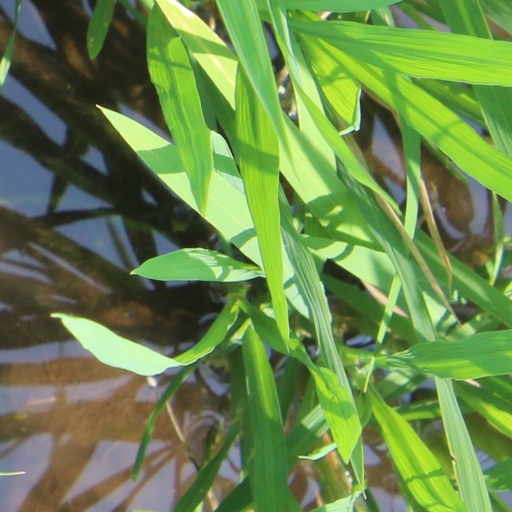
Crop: rice